Fictionalized portrayals of George W. Bush

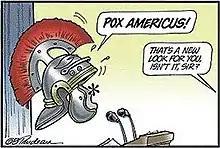
First appearance of Imperial Bush in Doonesbury

In the political comic "Doonesbury", President George W. Bush was symbolized by a Stetson hat atop a giant asterisk. The hat referred to his time spent as Governor of Texas; "Doonesbury" artist Garry Trudeau refers to Bush as being "all hat and no cattle". The asterisk was intended to represent the special circumstances surrounding Bush's election, it being the typical symbol to mark footnoted special circumstances in any standard record book.